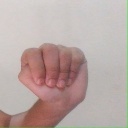
अक्षर: ठ